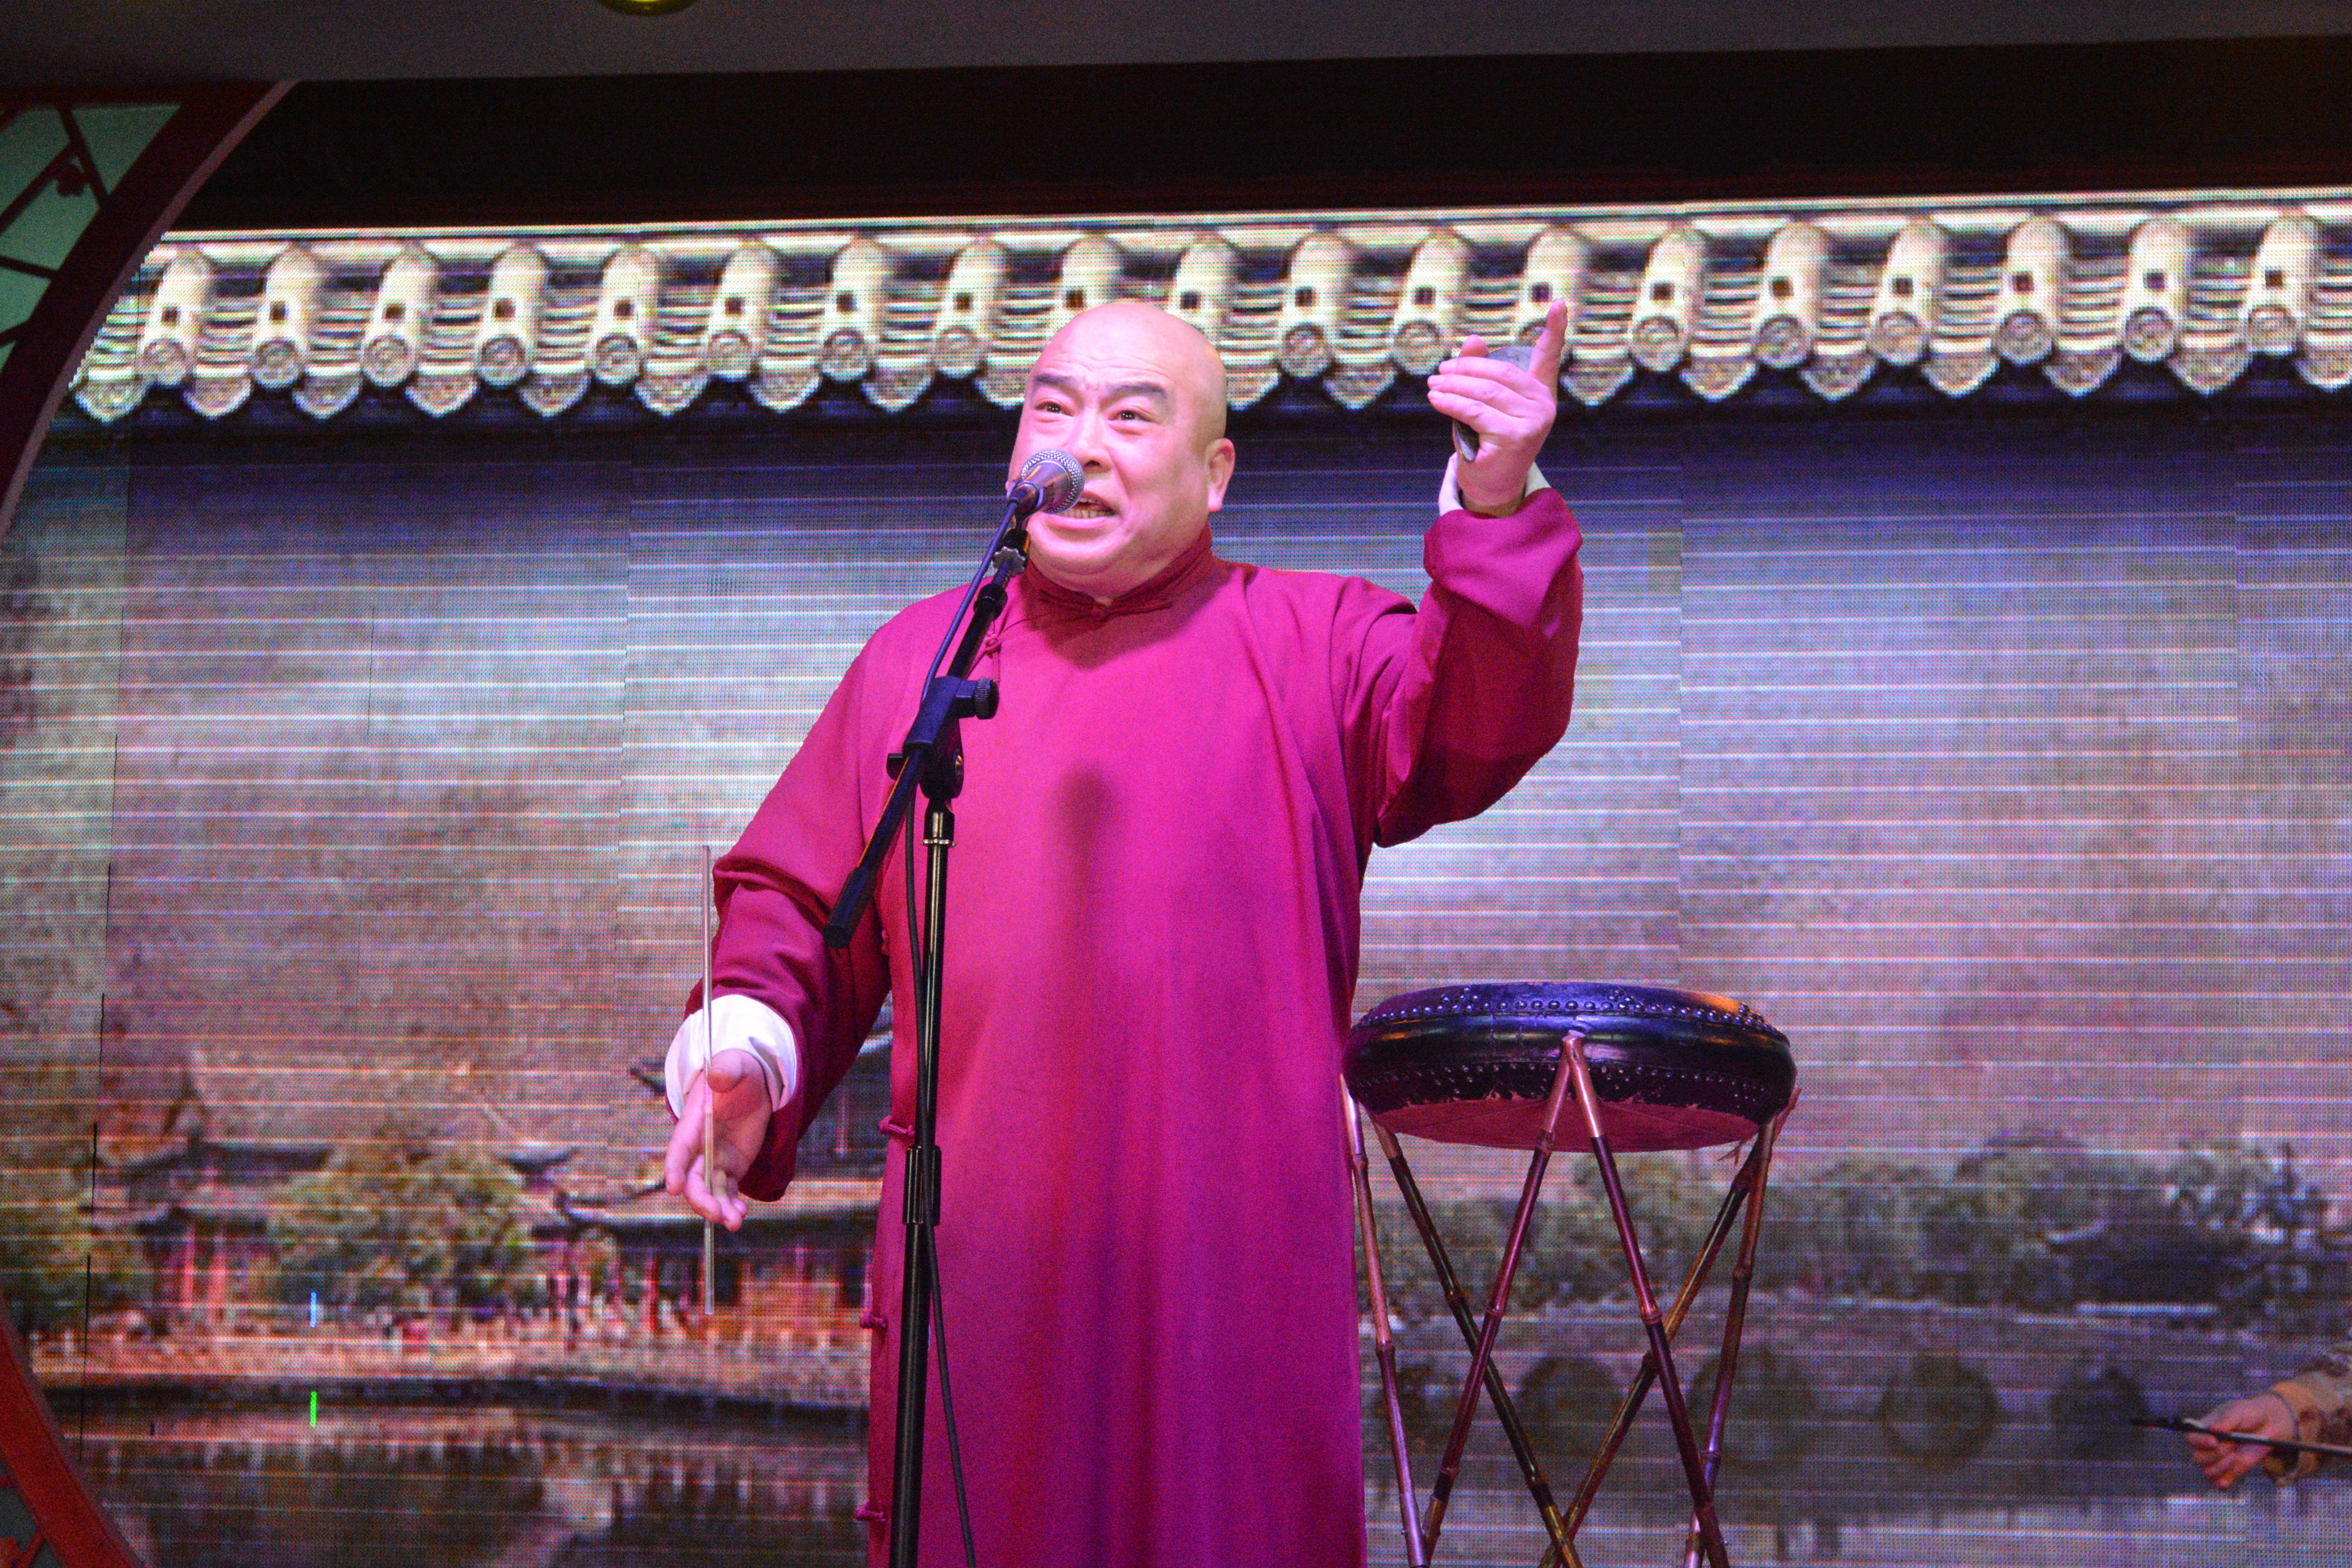
stage, performance, singing, entertainment, musical theatre